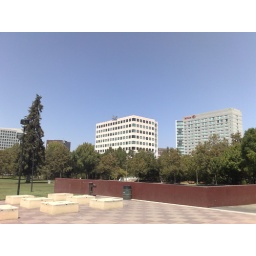
There is a dry river running in the middle of the trees.